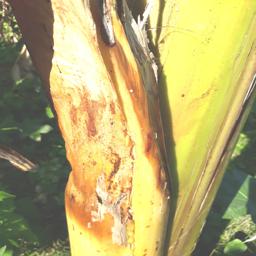
Label: PSEUDOSTEM WEEVIL